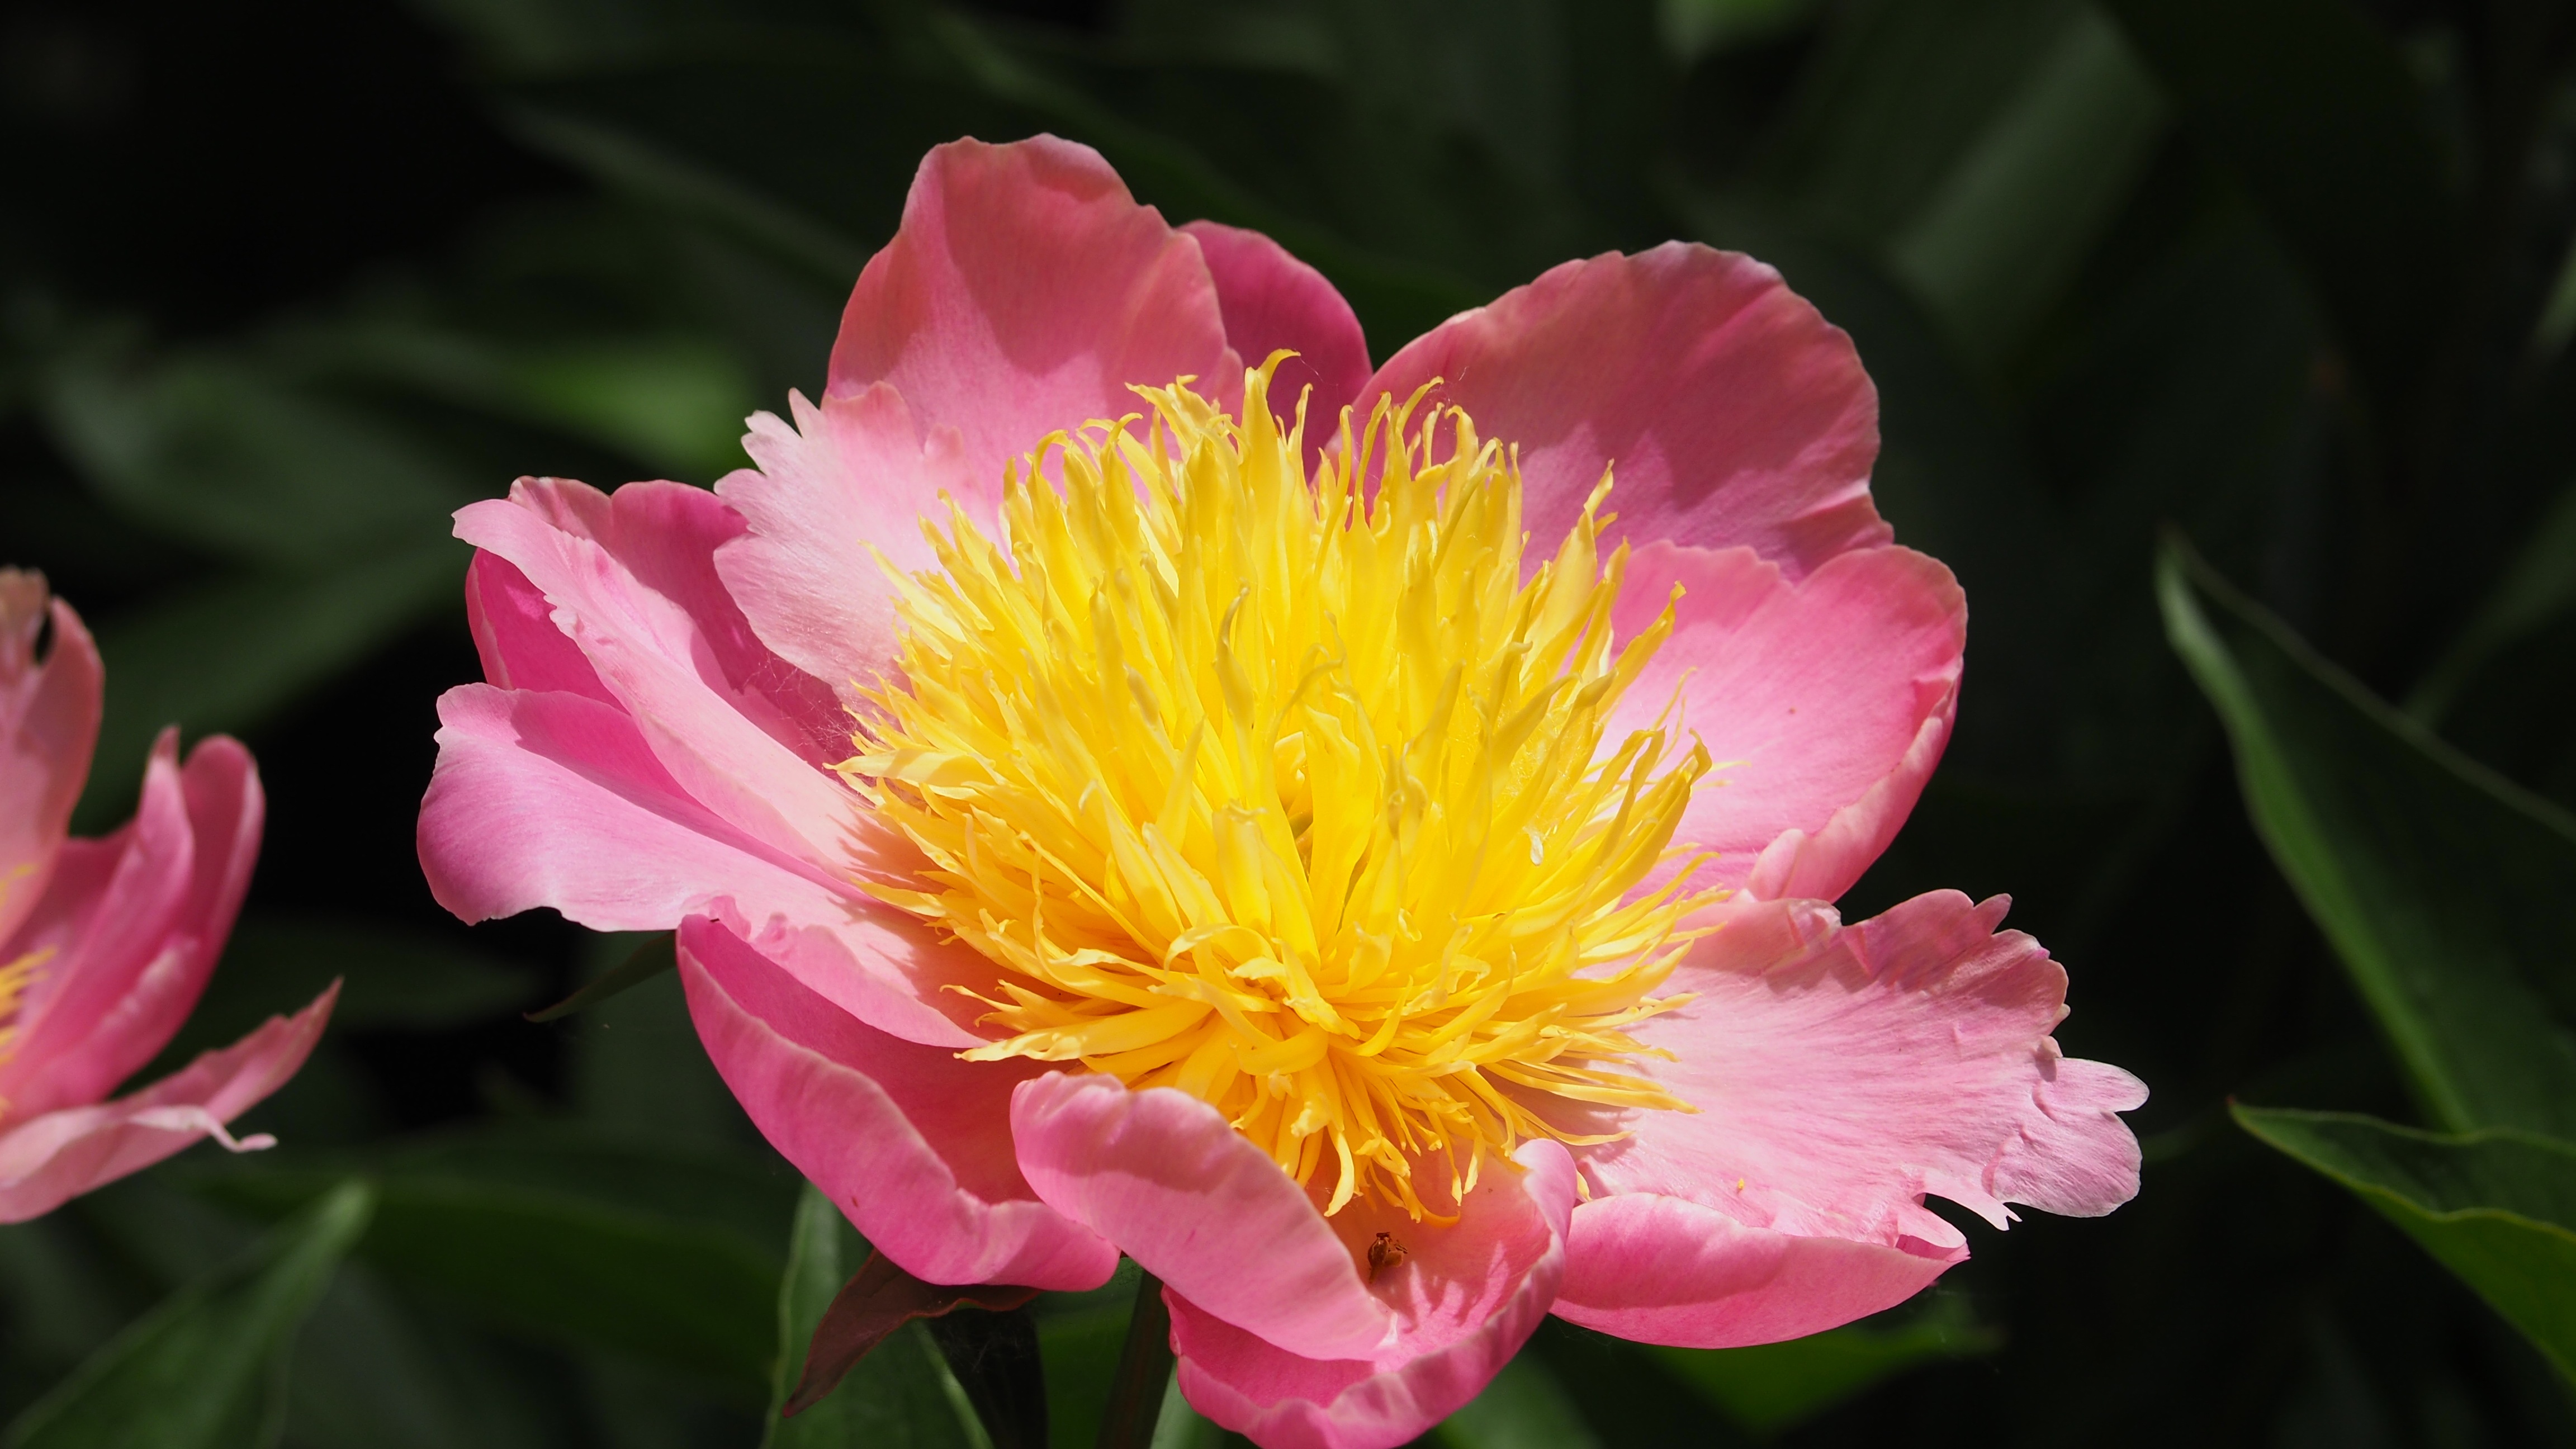
nature, blossom, plant, flower, purple, petal, floral, macro, yellow, pink, flora, center, peony, pink flower, macro photography, yellow center, flowering plant, land plant